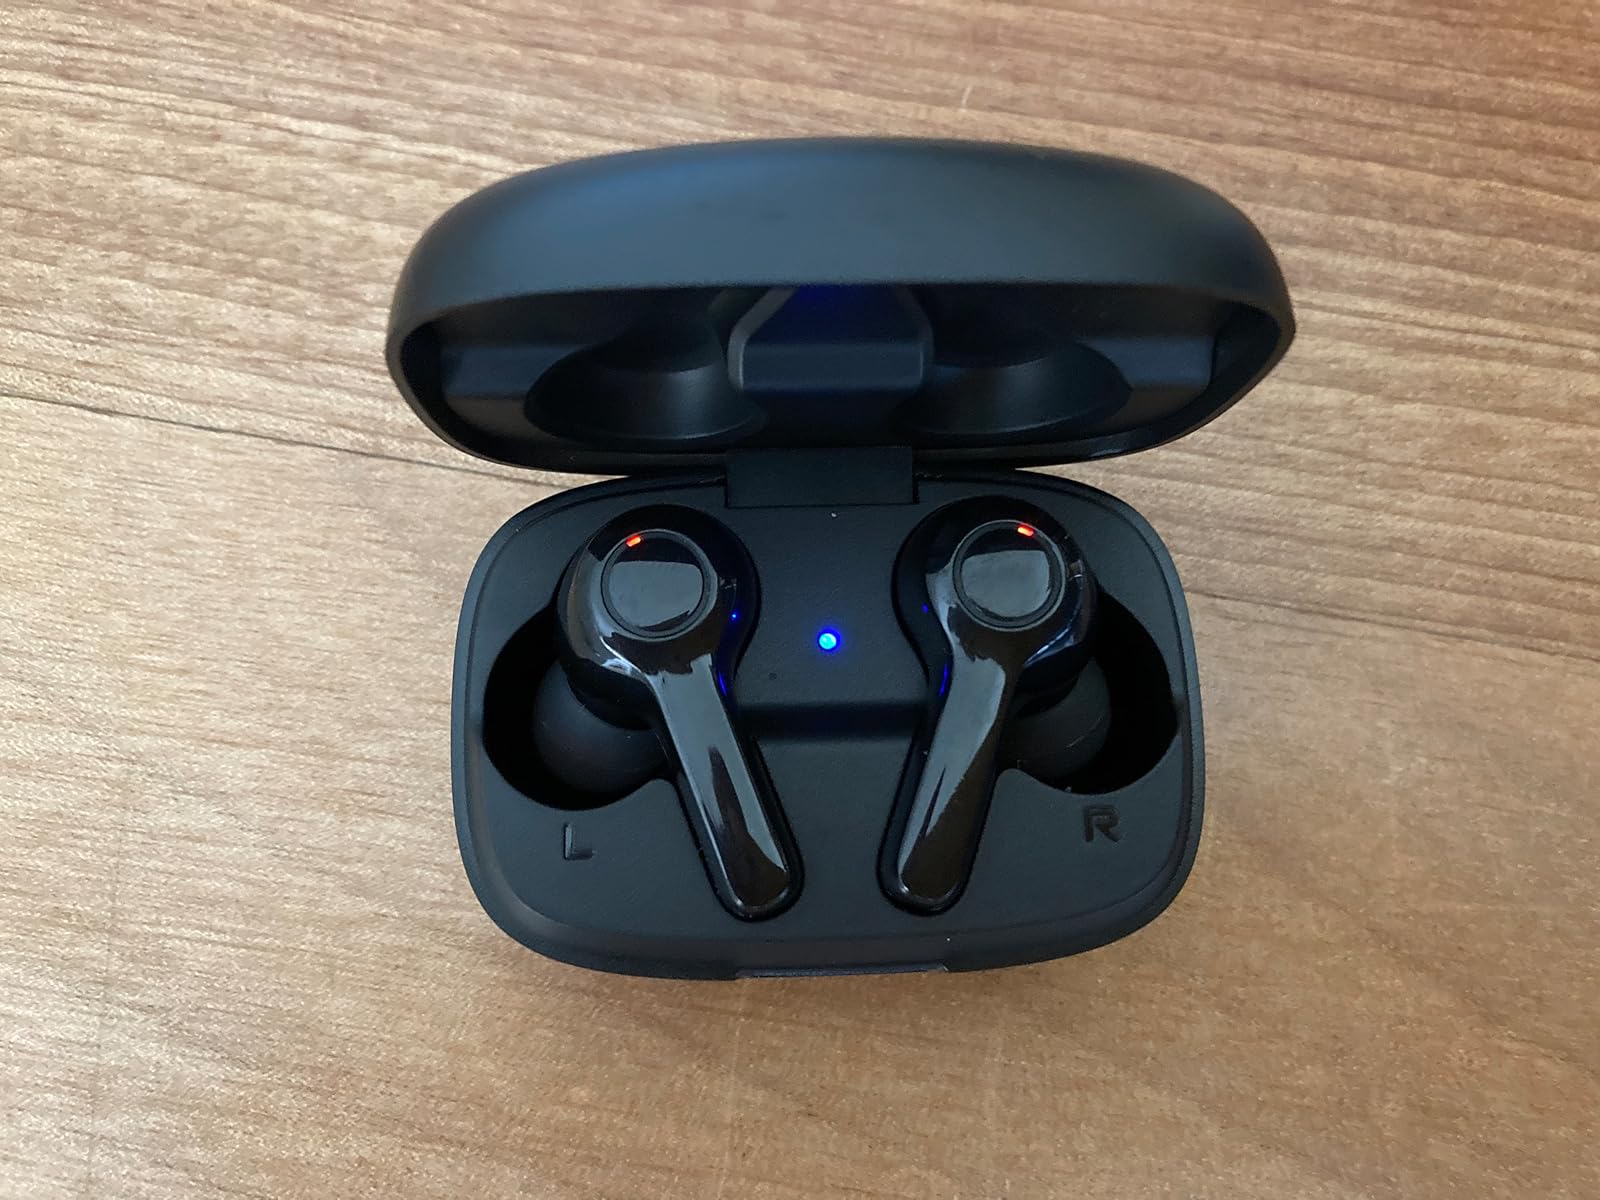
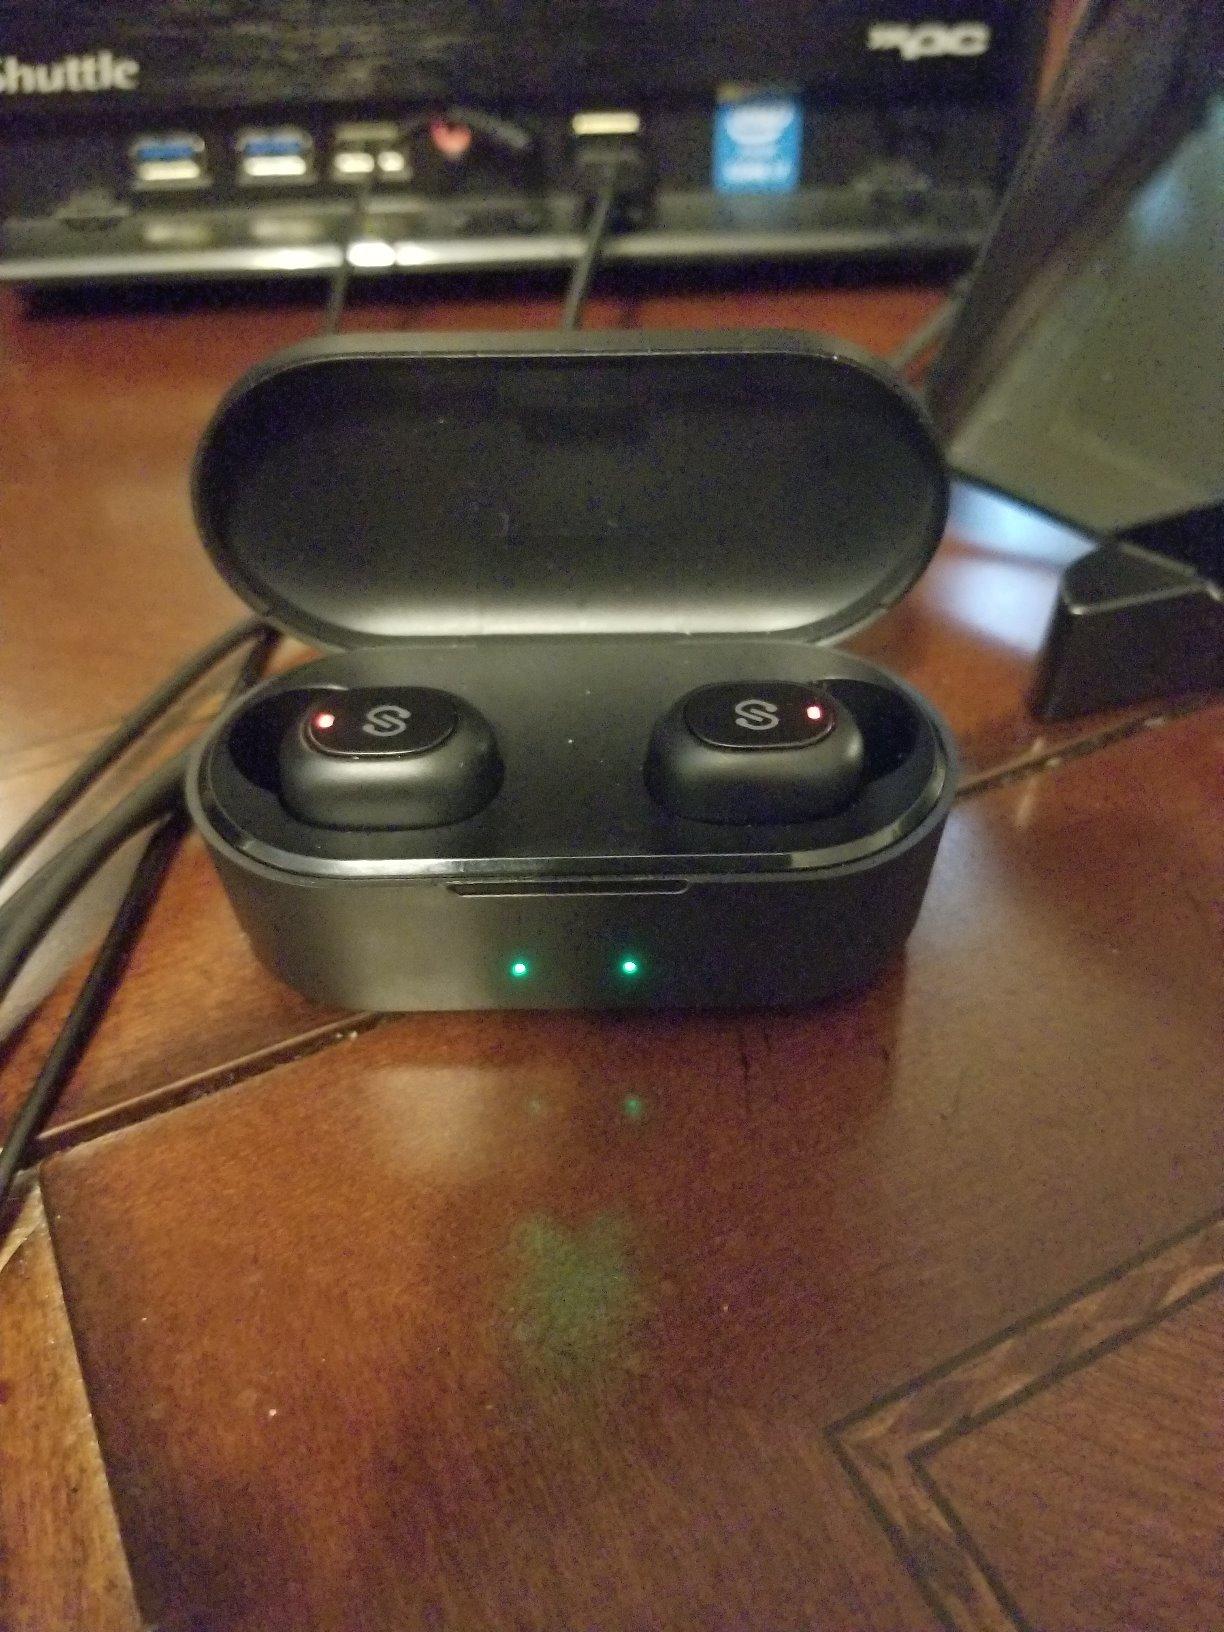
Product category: earbuds
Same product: no